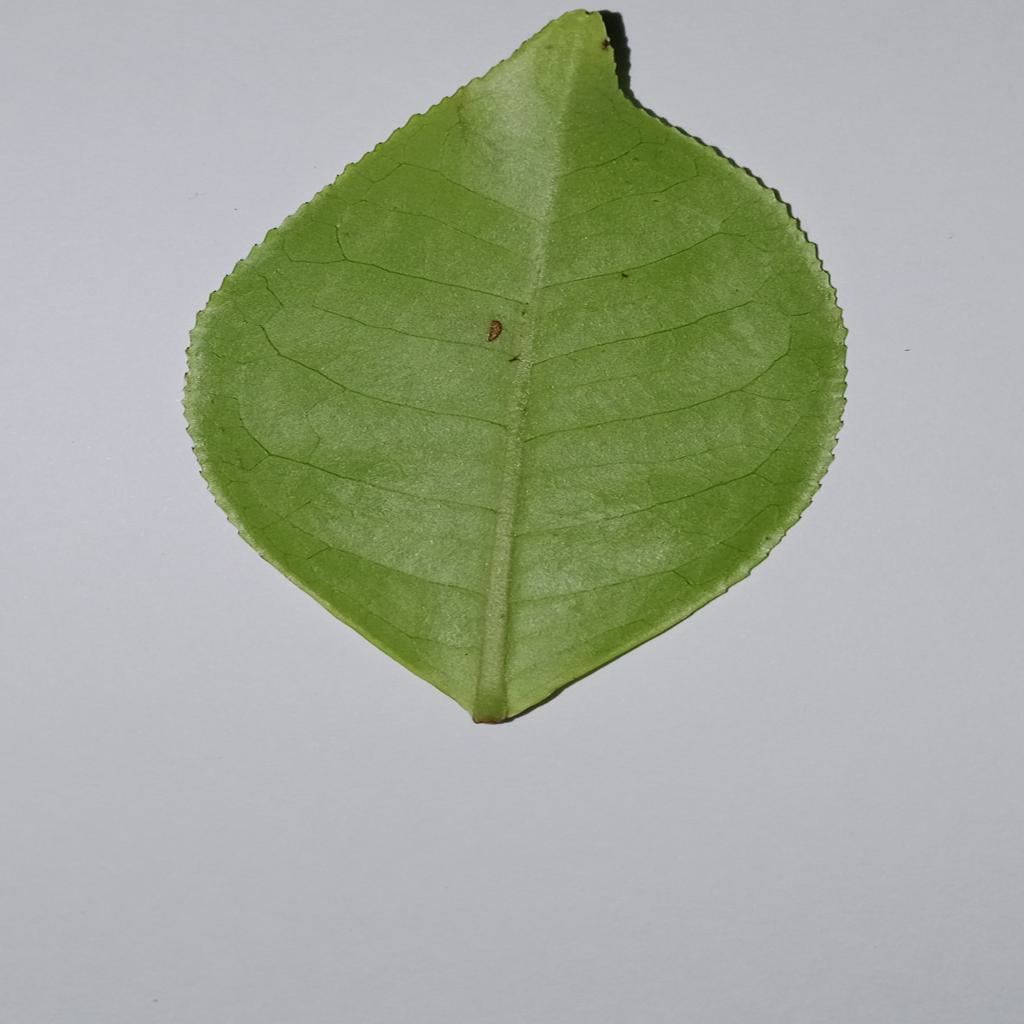
Label: Healthy